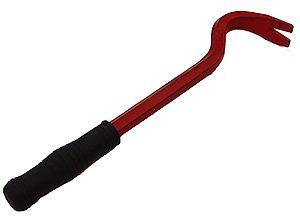
Pied-de-bicheItaliano: Levachiodi o cavachiodi
Le pied-de-biche est un terme générique populaire qui désigne différents objets et notamment des outils fendus en deux parties égales à leur extrémité.
Half-Life est un jeu de tir à la première personne, développé par Valve Corporation et publié par Sierra le 19 novembre 1998 pour Microsoft Windows. Il est ensuite publié sur la plate-forme Steam depuis 2003 et disponible depuis janvier 2013 pour Mac et Linux. Le jeu utilise une version profondément modifiée du Quake engine, appelée GoldSrc. Le jeu a également été porté sur PlayStation 2 et publié le 15 novembre 2001.